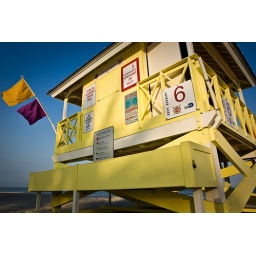
Not a cloud in the sky today, so for the sake of contrast.